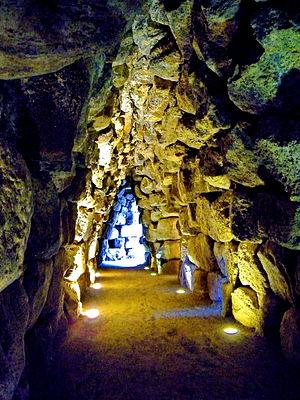
corridor du nuraghe in Toralba-Sant'Antine